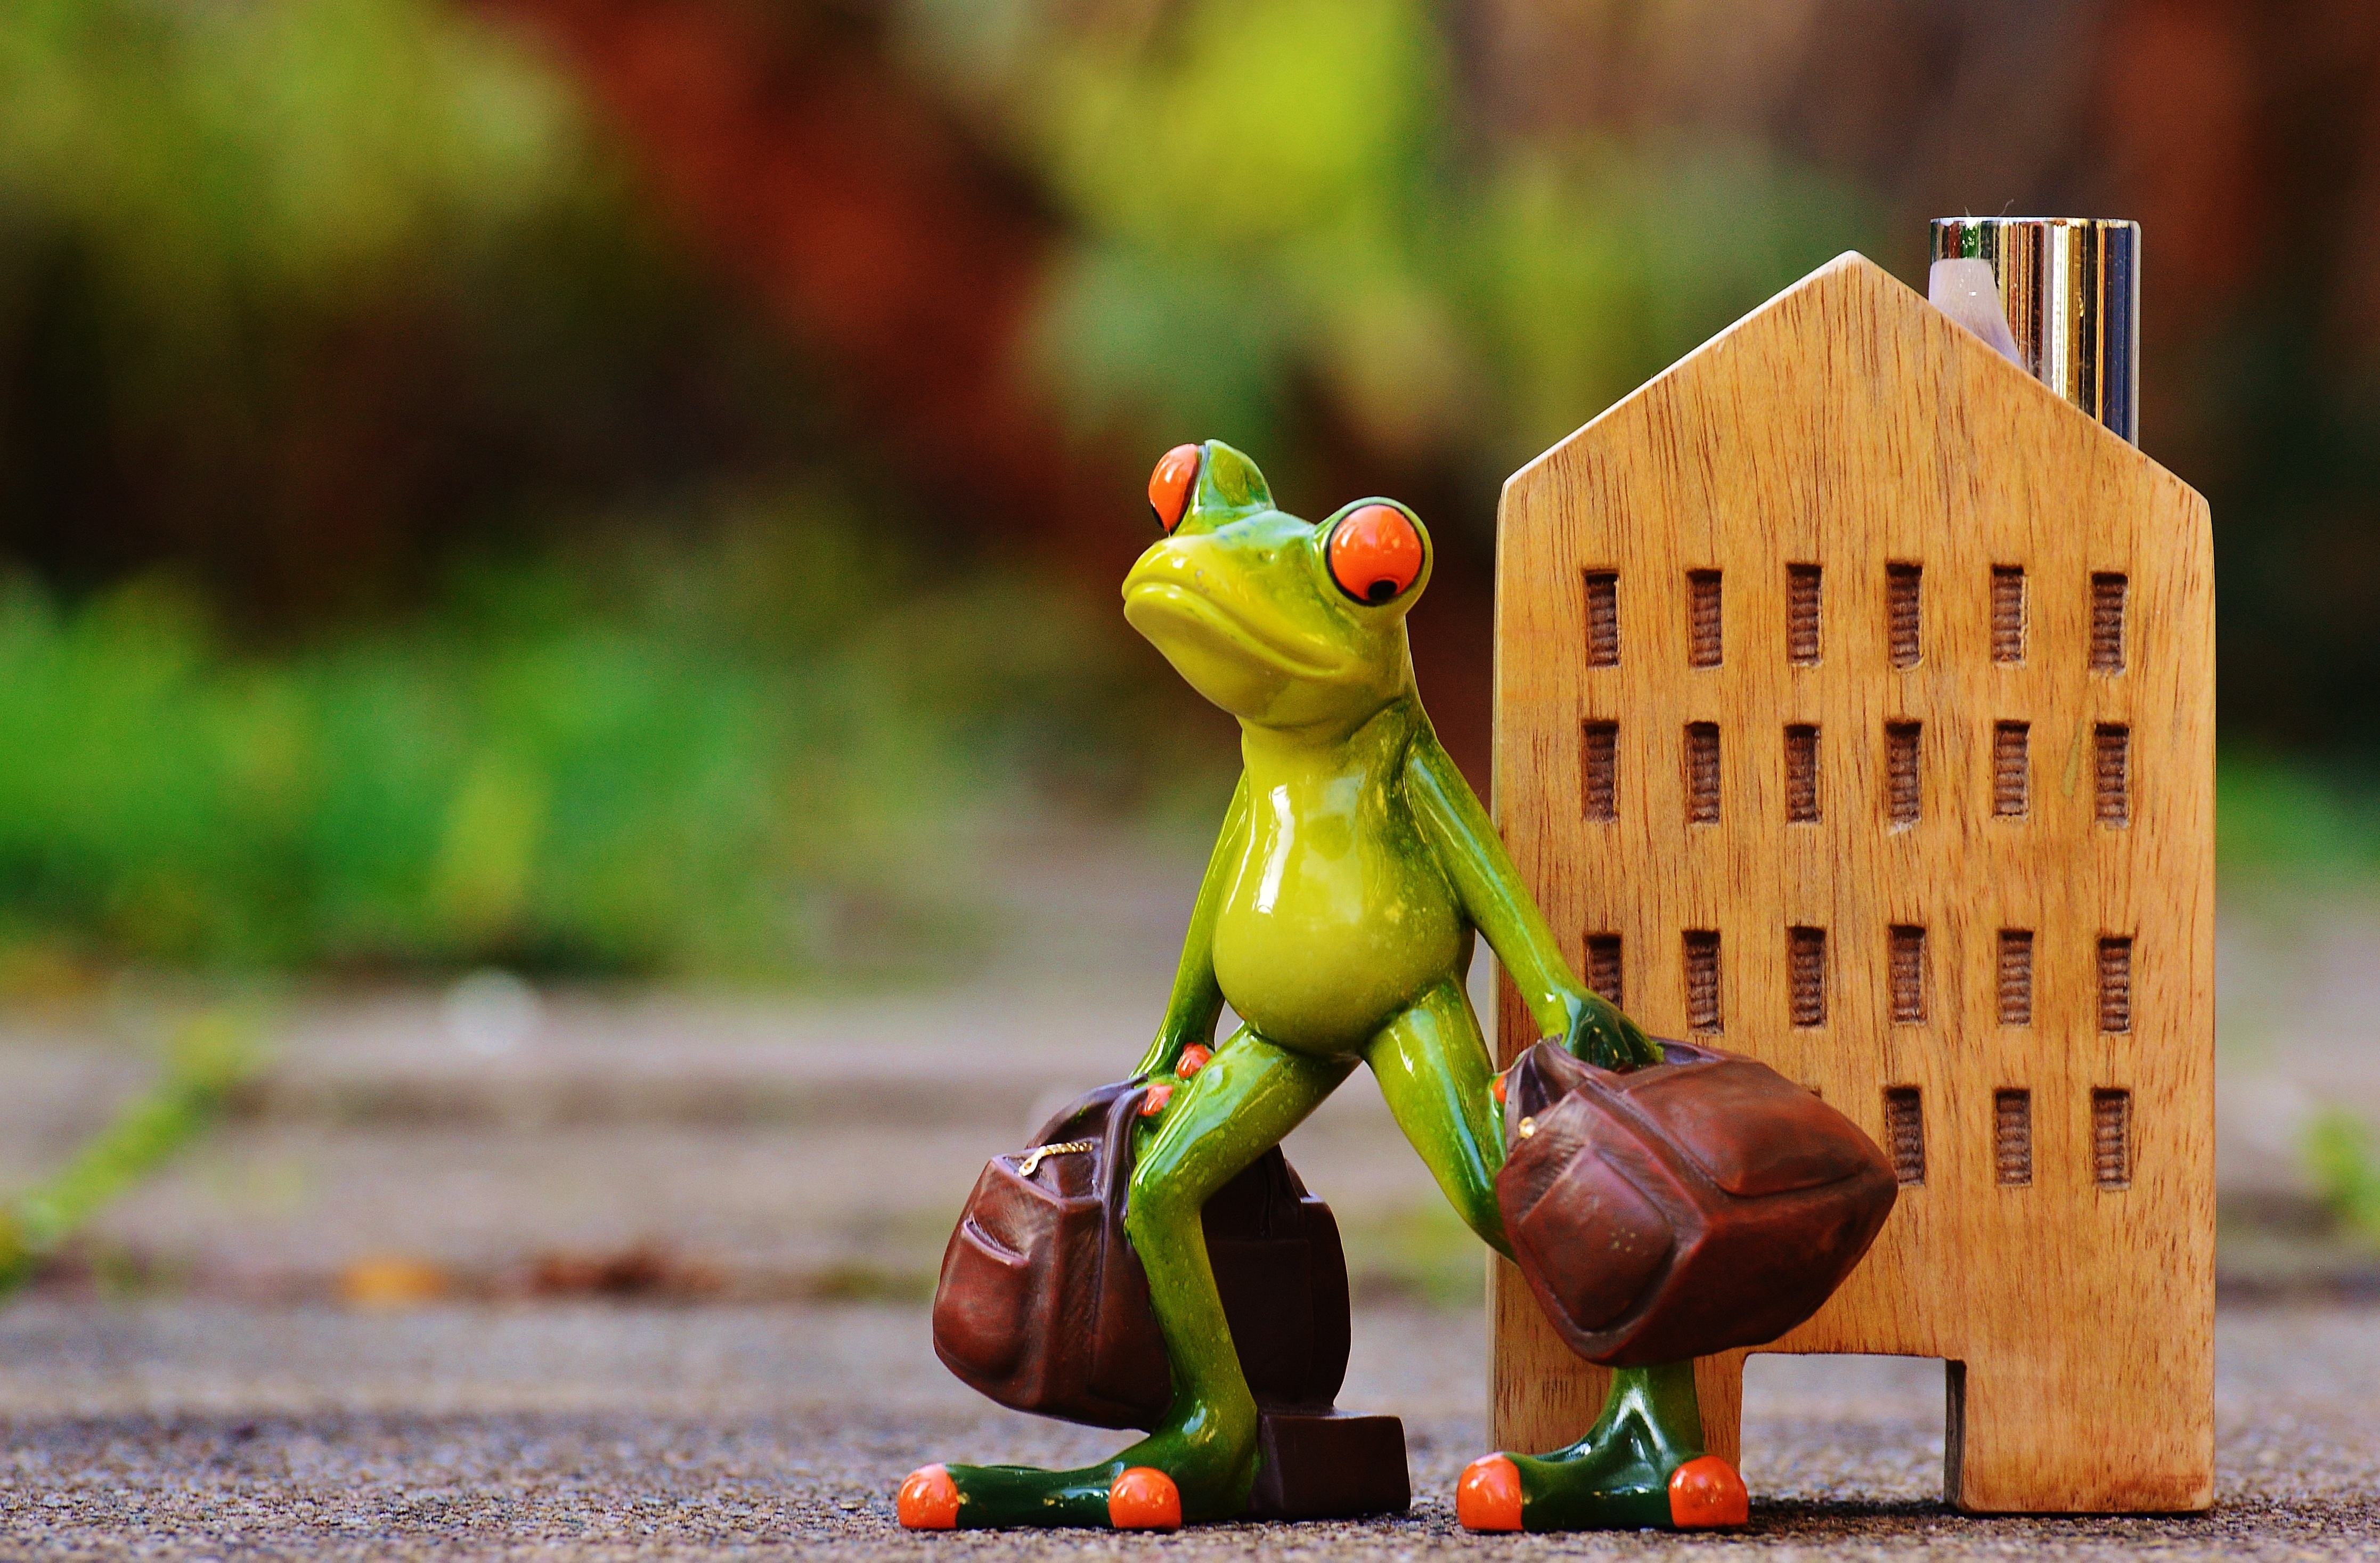
sweet, animal, cute, travel, green, holiday, frog, yellow, toy, luggage, fun, figure, funny, humor, farewell, on the go, go away, holdall, new beginning, time to go